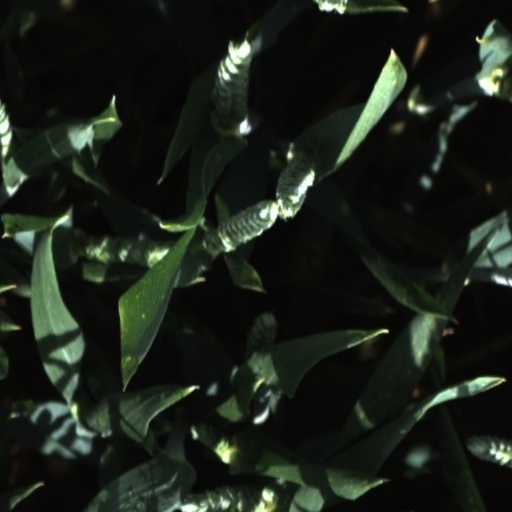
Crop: wheat